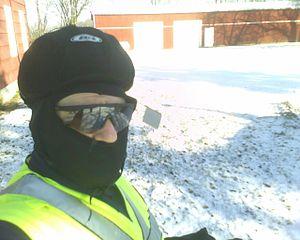
Le cyclisme hivernal est l'utilisation d'un vélo pendant la saison froide, comme moyen de transport ou comme loisir sportif. Les conditions météorologiques et les problèmes d'adhérence liés à la neige, le verglas, la glace, et la neige fondue, occasionnent des problèmes spécifiques au cyclisme hivernal. Cela nécessite un équipement particulier pour le vélo comme pour le cycliste, ainsi qu'un mode de conduite différent.
Le refroidissement éolien, parfois aussi appelé temperature ressentie, est la sensation de froid produite par le vent pour une température de l'air ambiant donnée. Paul Siple et Charles F. Passel ont développé le concept de facteur du refroidissement éolien juste avant l'entrée des États-Unis dans la Seconde Guerre mondiale lors d'expériences en Antarctique.